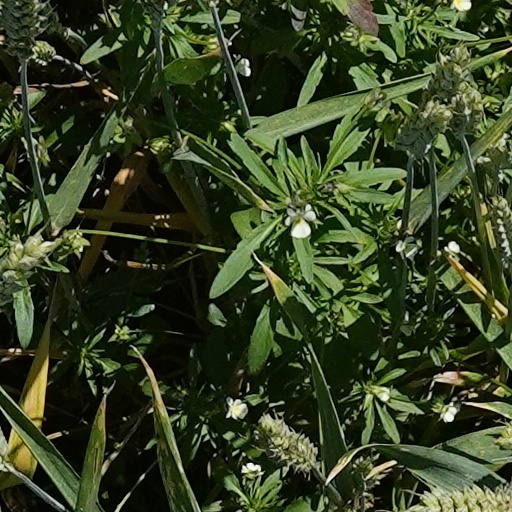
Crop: wheat